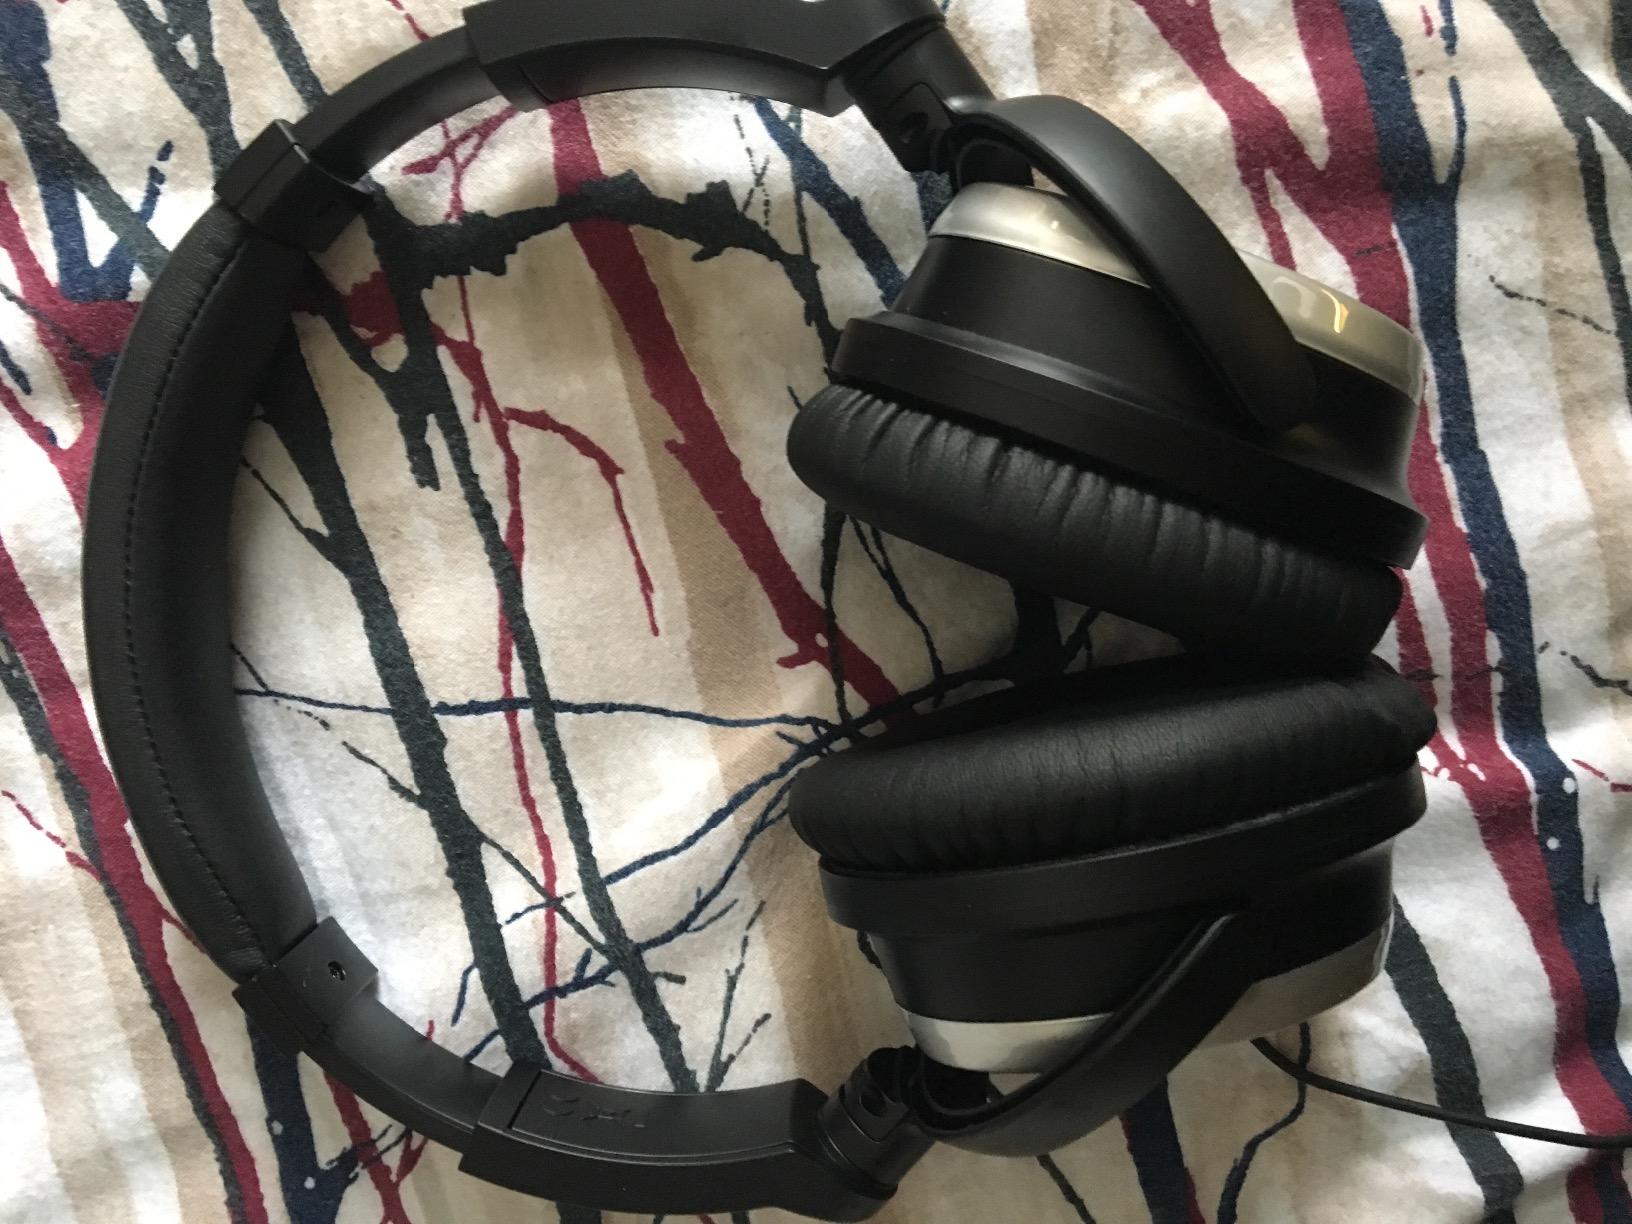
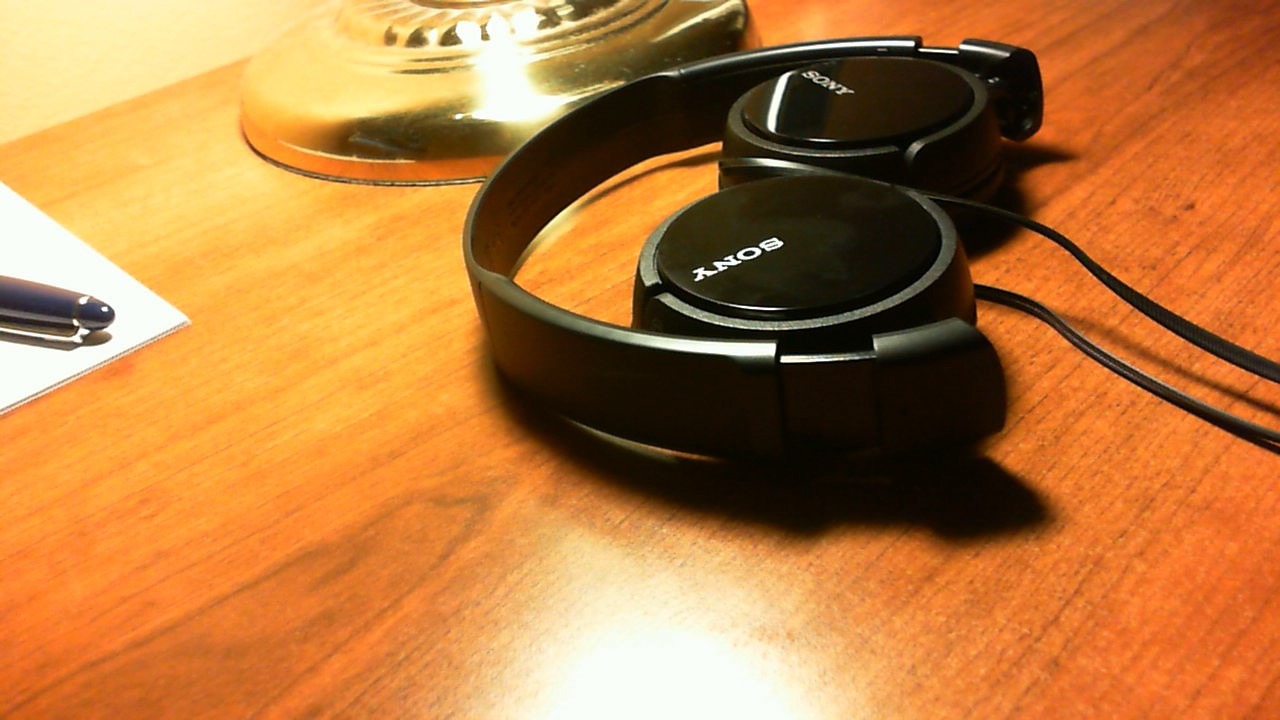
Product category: headphones
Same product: no